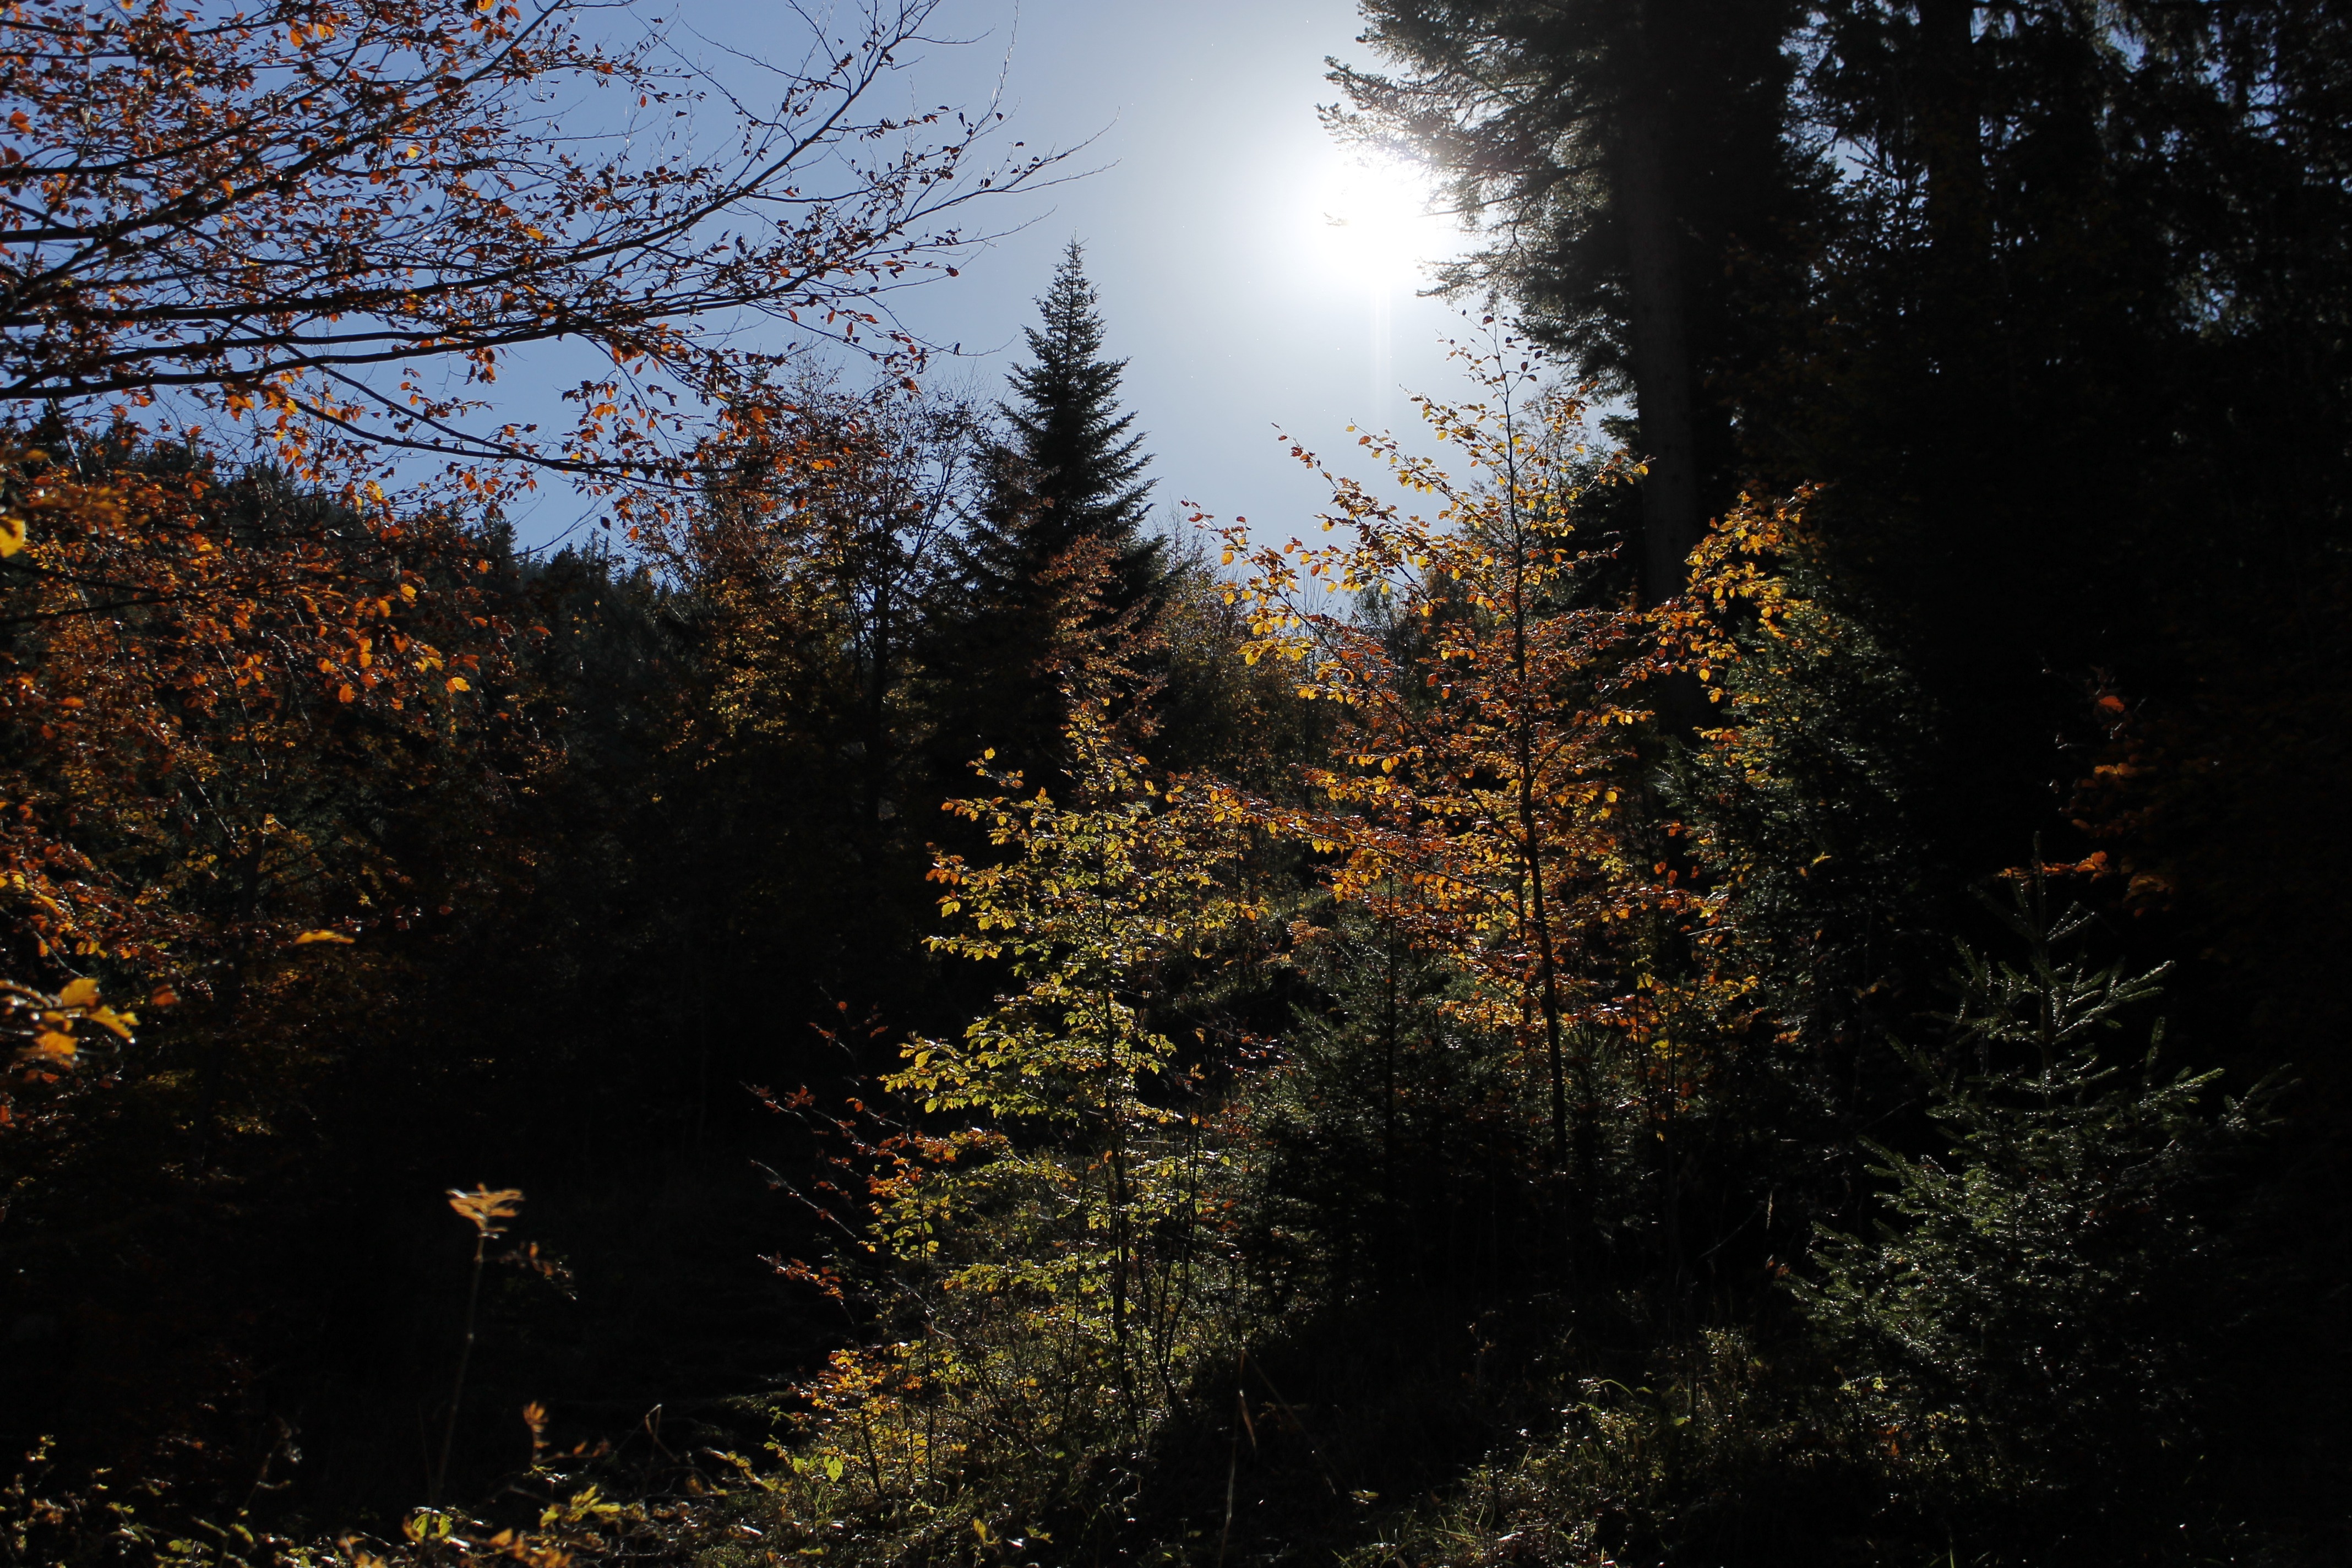
landscape, tree, nature, forest, branch, plant, sunset, sunlight, morning, leaf, flower, evening, autumn, darkness, season, trees, woodland, habitat, natural environment, atmospheric phenomenon, woody plant